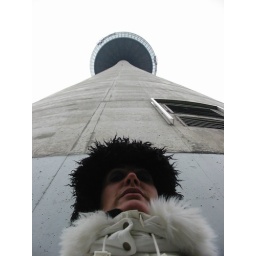
Em standing by the T-Mobile tower on the outskirts of Cologne